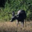
Label: deer